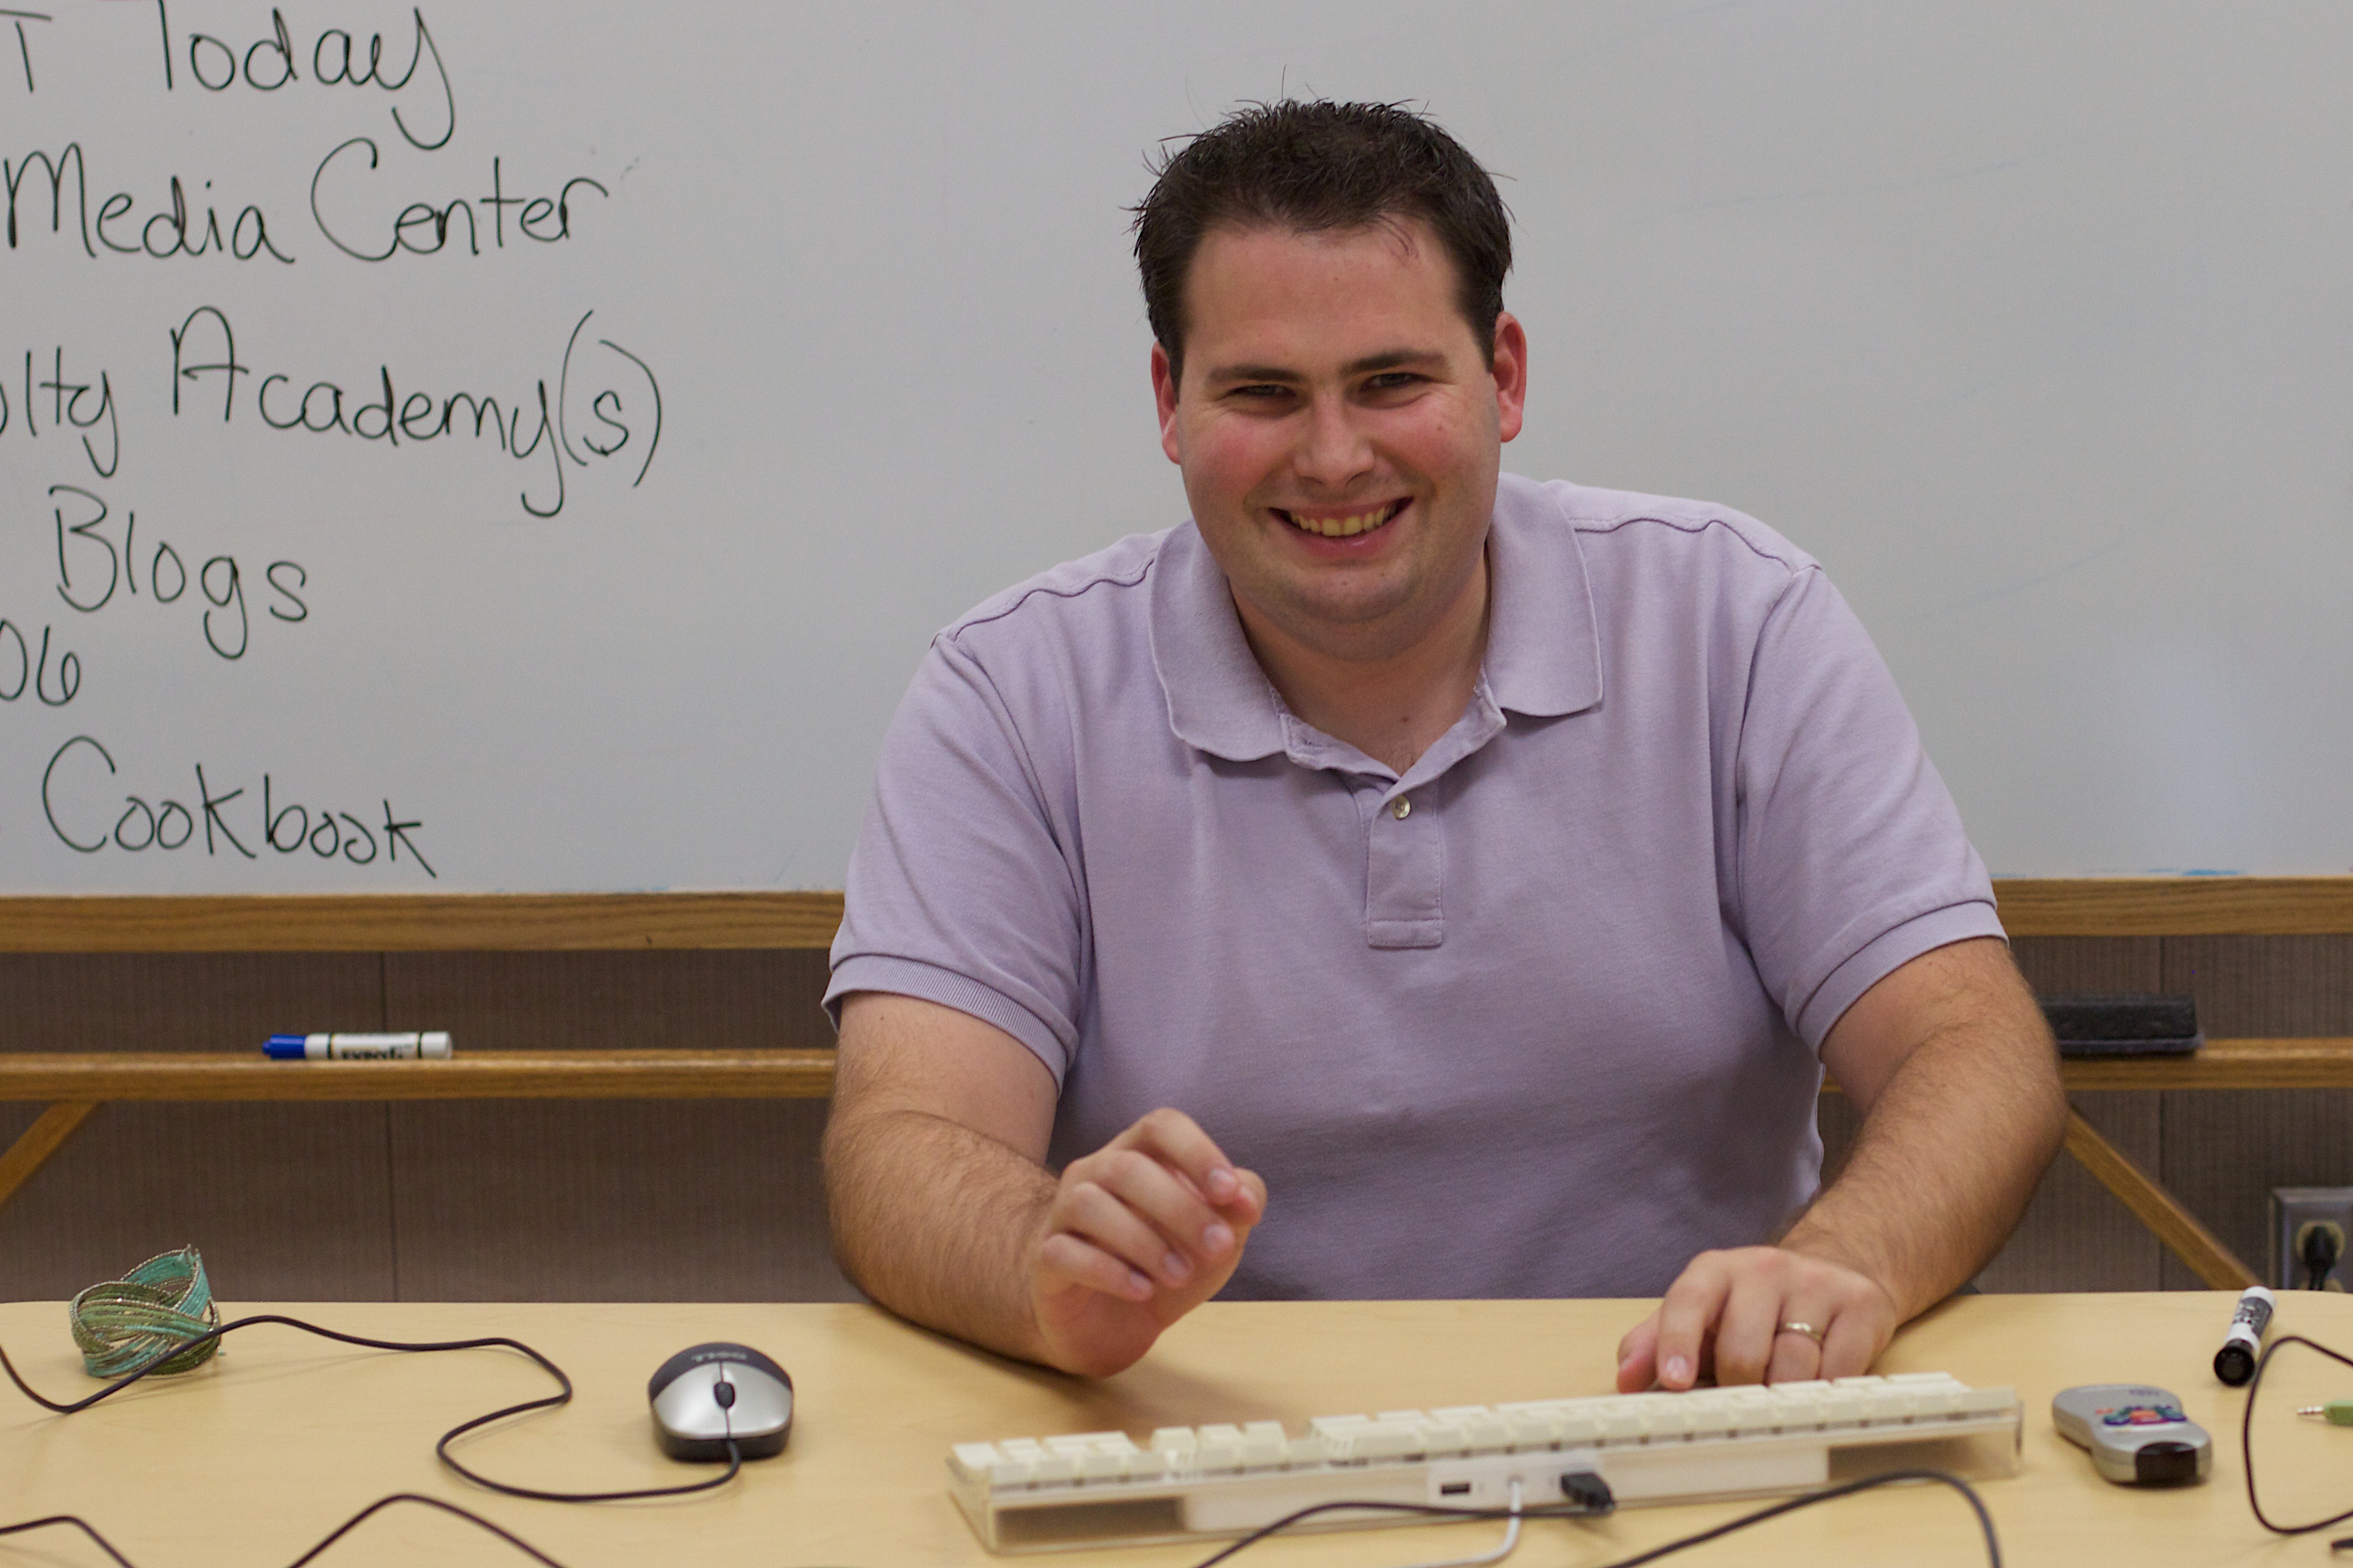
writing, person, biology, professional, education, learning, lecture, odyssey